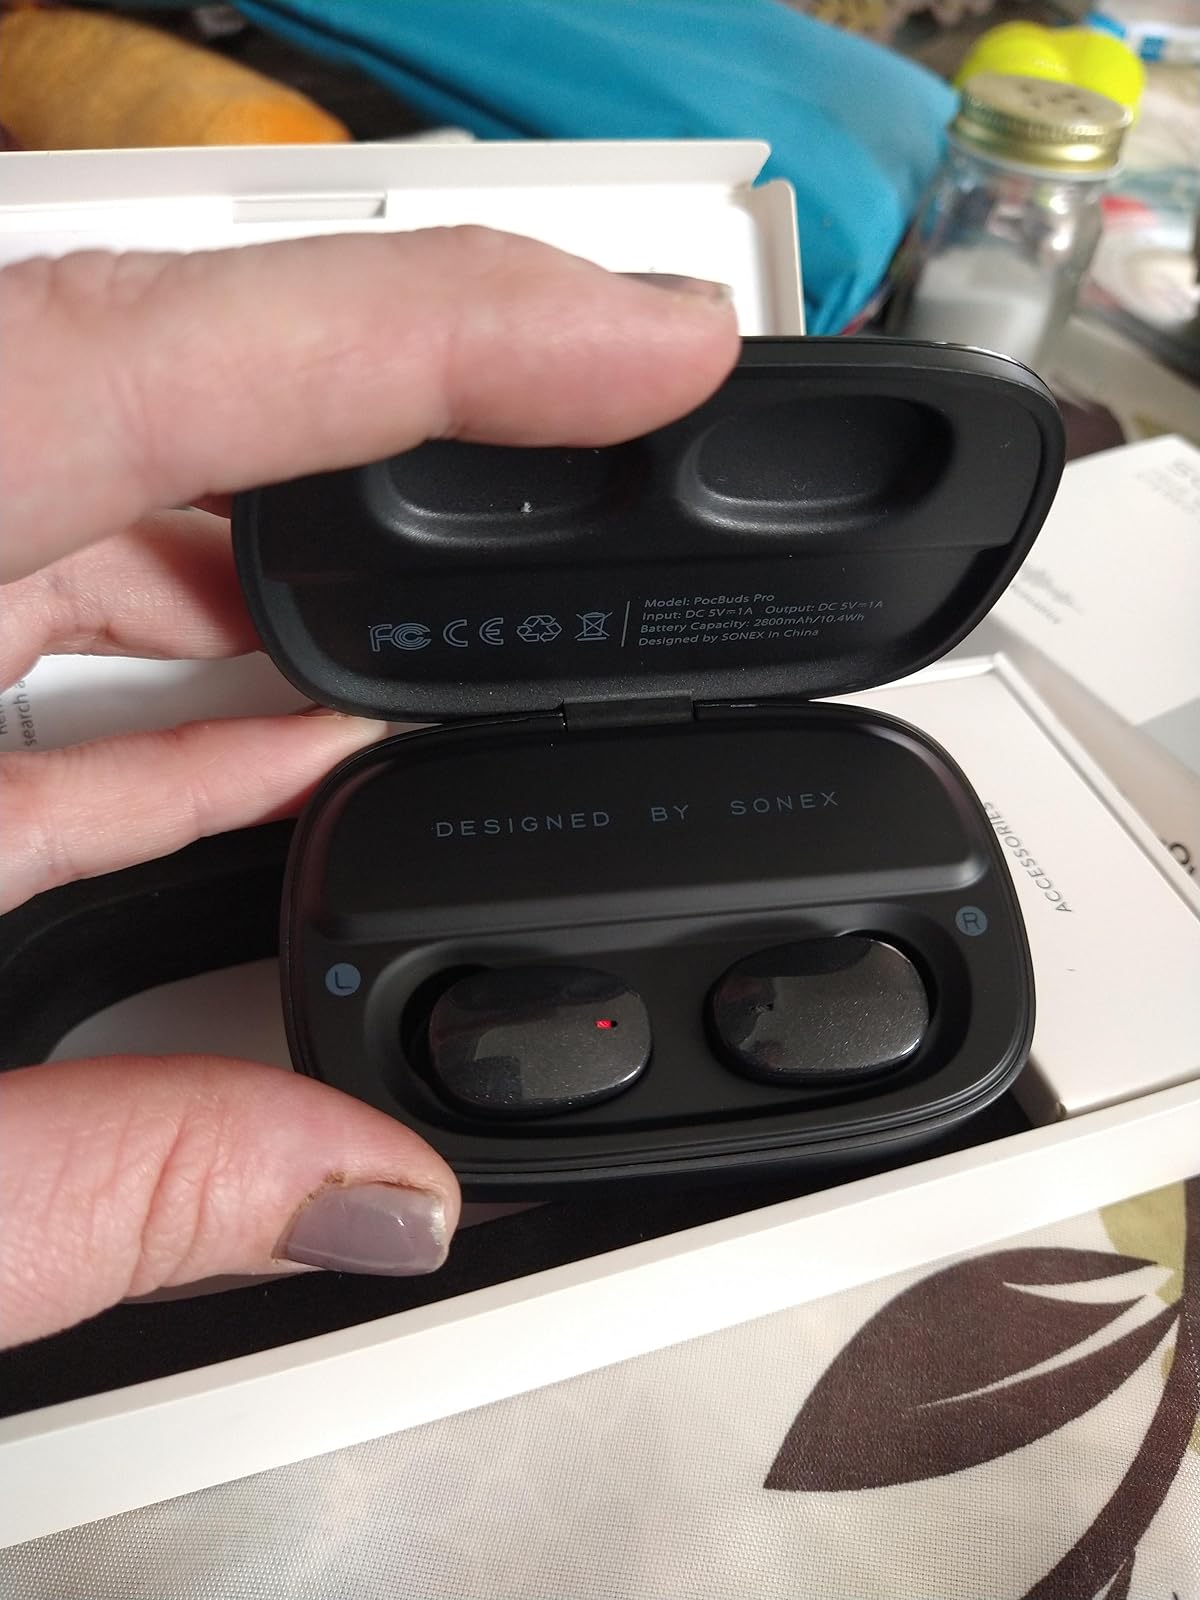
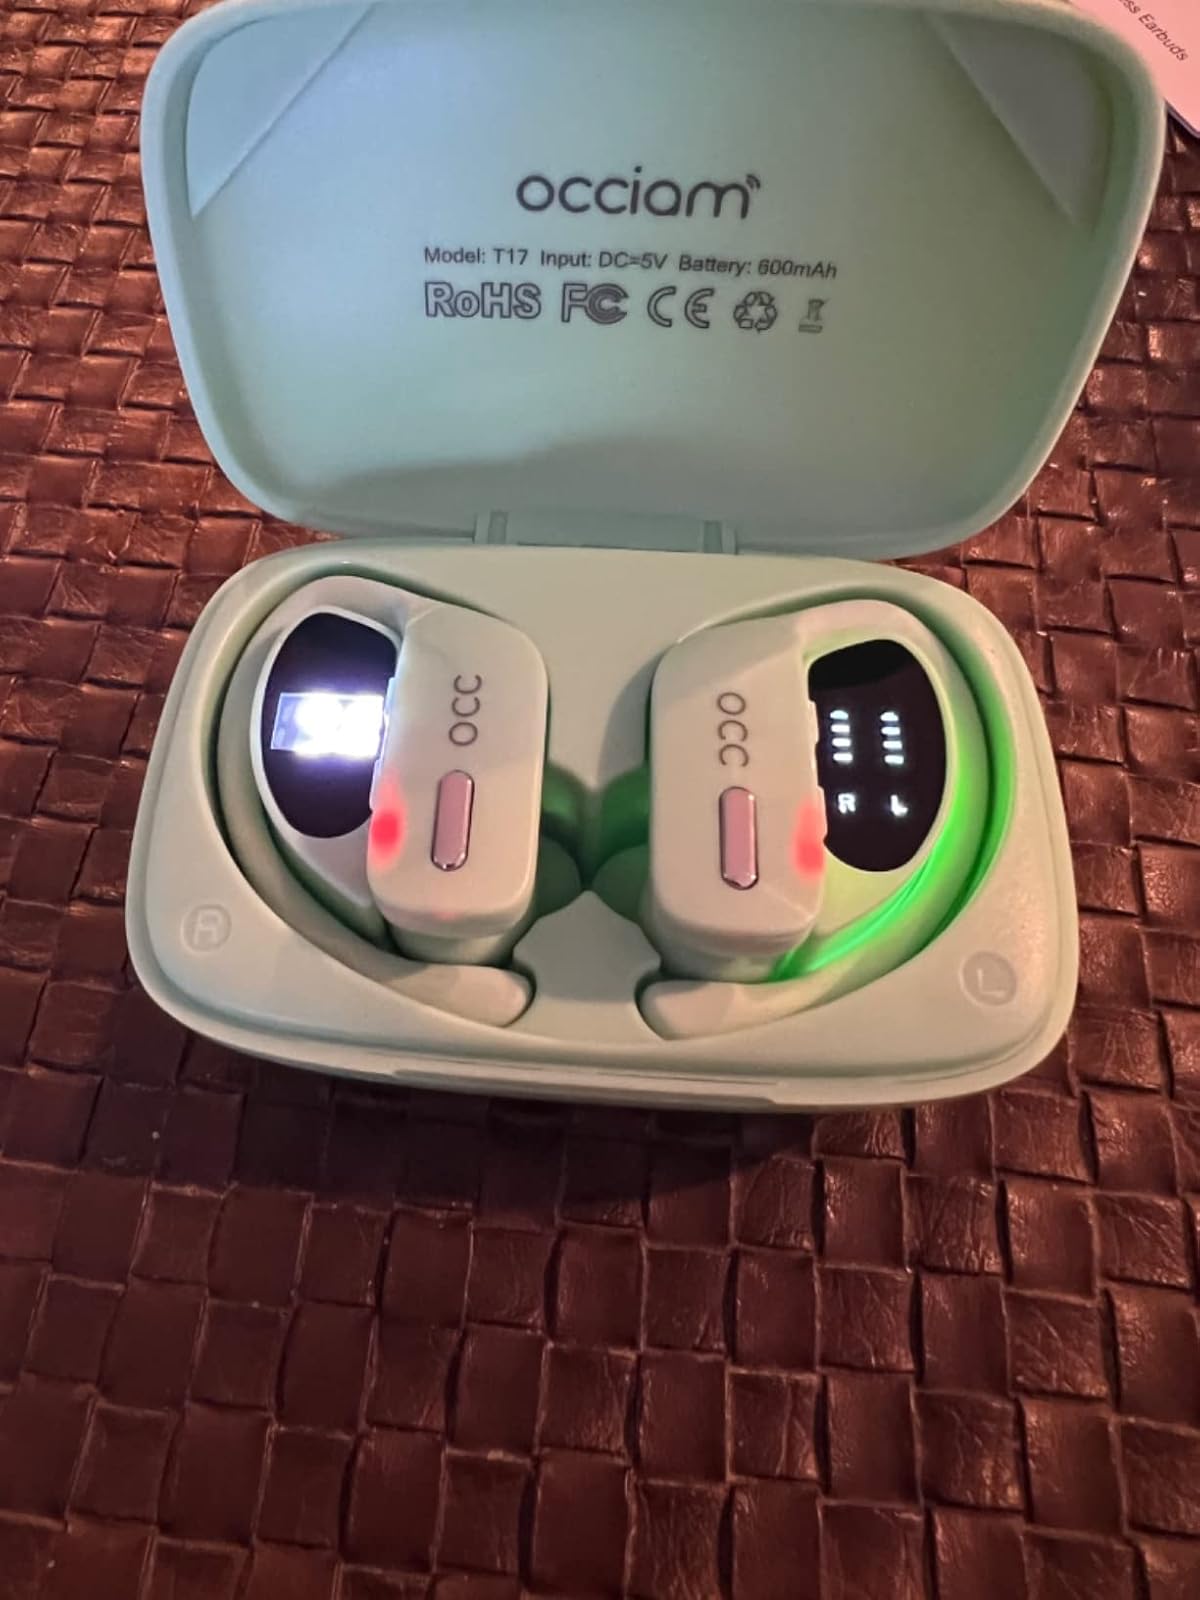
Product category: earbuds
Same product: no